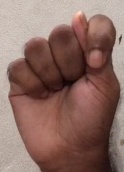
ASL sign: T